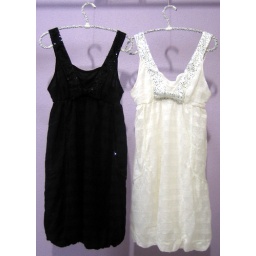
Available in black and white